Pier Ferdinando Casini

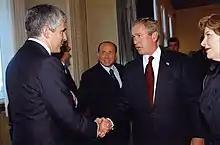
Casini with U.S. President George W. Bush in 2004

In 2001, Casini's CDC joined the House of Freedoms alliance, once again led by Berlusconi. The centre-right coalition largely won the 2001 election and Casini was elected to the Chamber for Pomezia's district, with 56,000 votes. On 31 May 2001, he was elected President of the Chamber of Deputies; at 46 years old, he was one of the youngest ever.